Mynydd Carningli

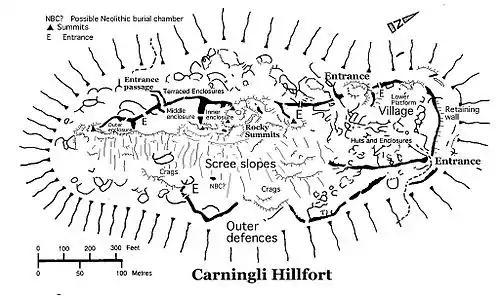
Map of Carningli hillfort by Brian John

According to legend Saint Brynach (a local saint) used to climb to the summit to find serenity, to pray and to "commune with the angels" in the 5th century. In some old texts and maps the mountain is called Carn Yengly or Carnengli, which are probably corruptions of Carn Engylau. Strictly, this would be translated as "the rocky summit of the angels." However, this derivation of the name is not universally agreed.